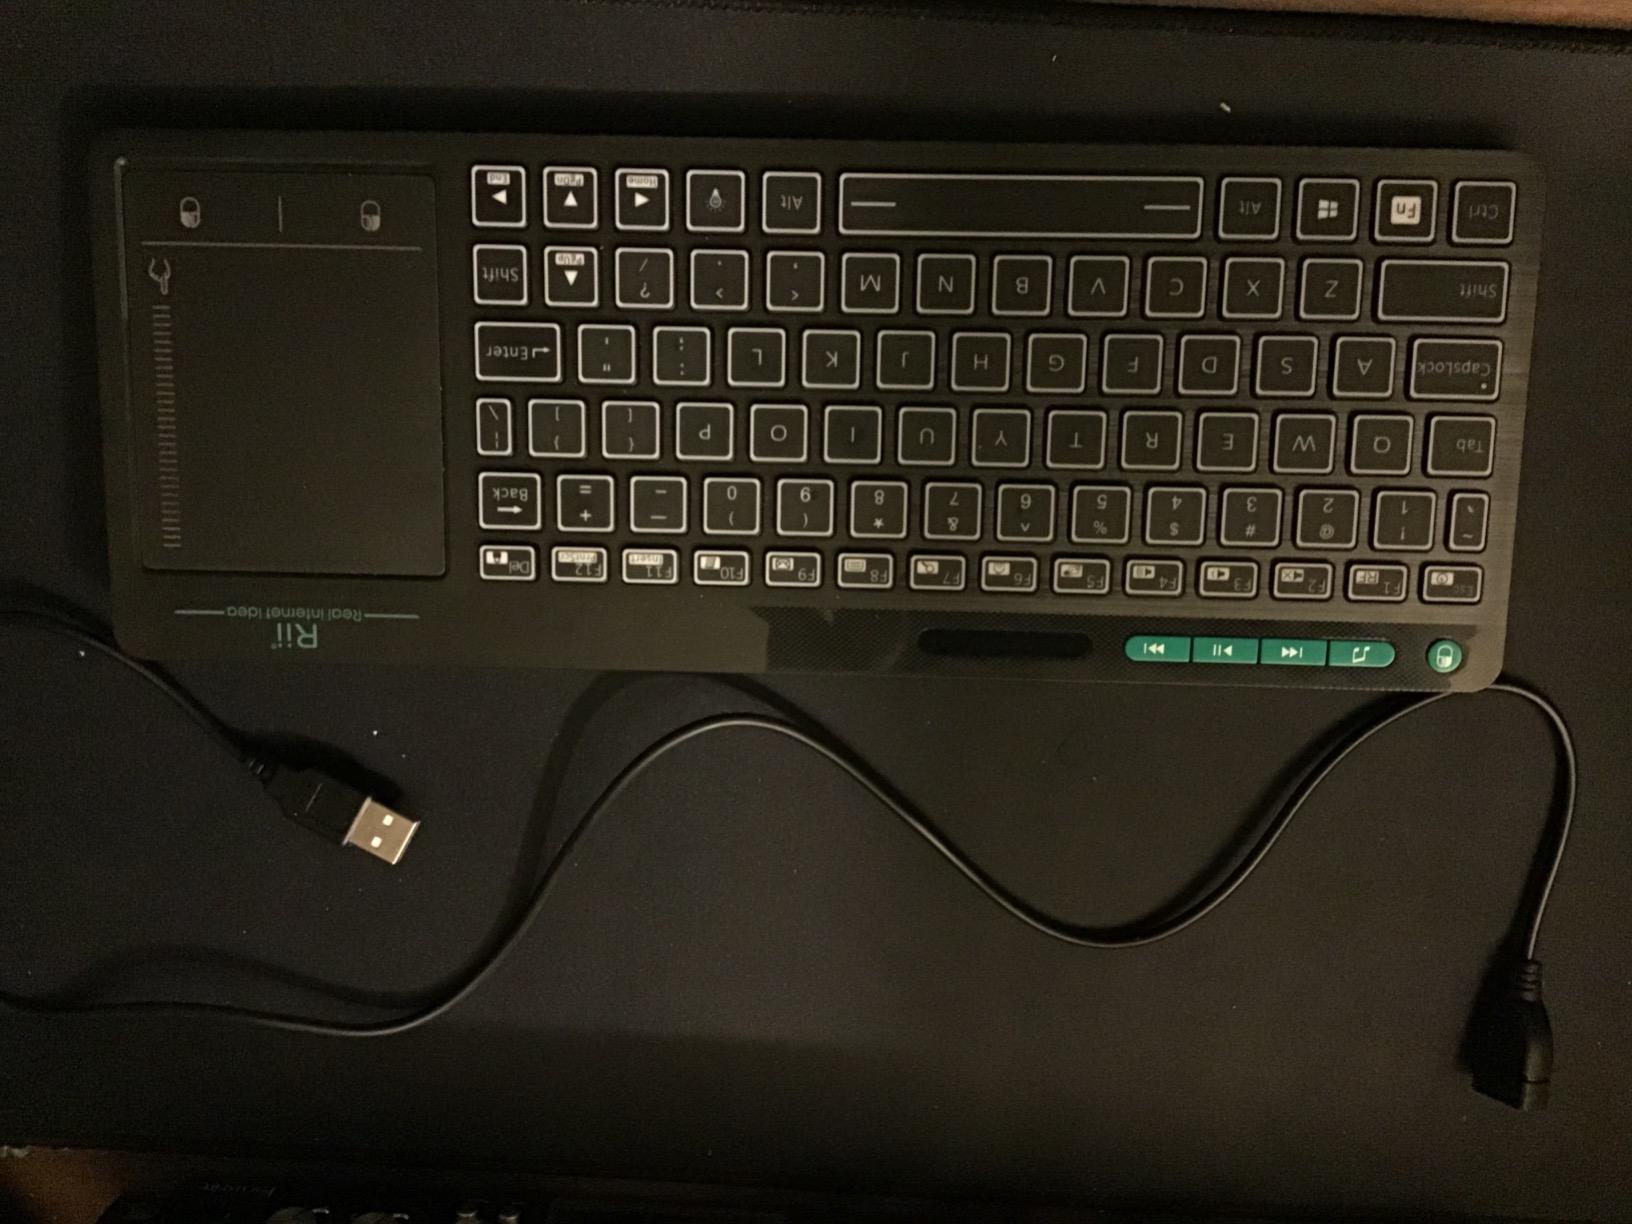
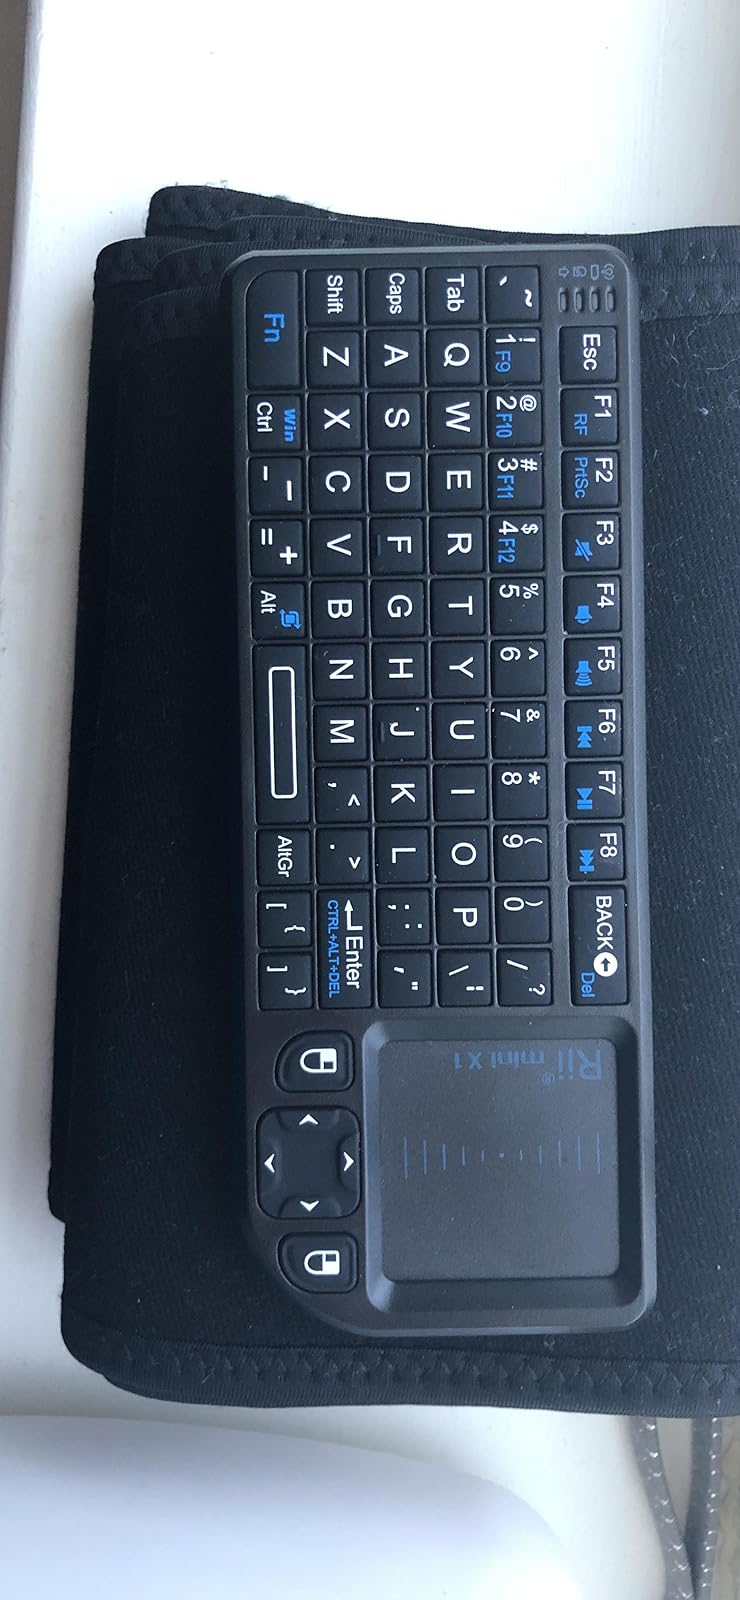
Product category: keyboard
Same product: no